Helloworld Travel

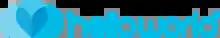
helloworld NZ Travel Agencies brand

In New Zealand, the Helloworld network has not changed its branding alongside the Australian operations and remains as HelloWorld. The network is made up of fully branded outlets, My Travel Group and The Travel Brokers.